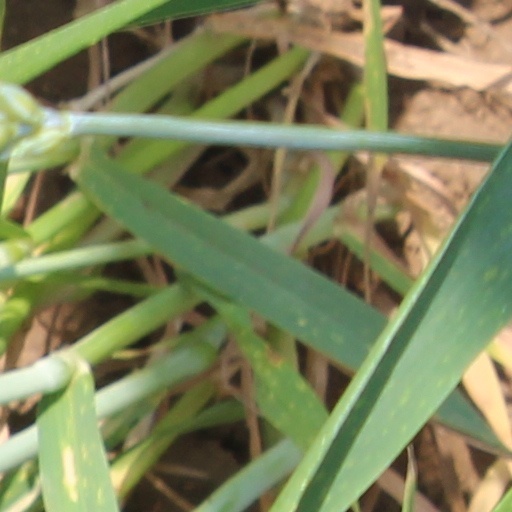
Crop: wheat